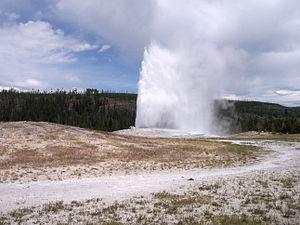
Le parc national de Yellowstone est un parc national des États-Unis, ainsi qu'un site du patrimoine mondial protégé par l'UNESCO, couvrant trois États au nord-ouest du Wyoming, au sud-est de l'Idaho et au sud-ouest du Montana. Créé le 1ᵉʳ mars 1872 par le président Ulysses S. Grant, Yellowstone est le plus ancien parc national du monde. Il s'étend sur 8 983 km², soit une superficie plus importante que celle de la Corse.